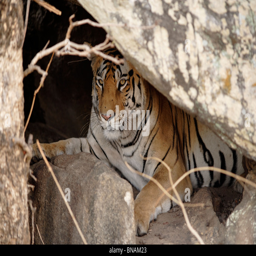
biological subspecies inside the den looking aggressive in the forest